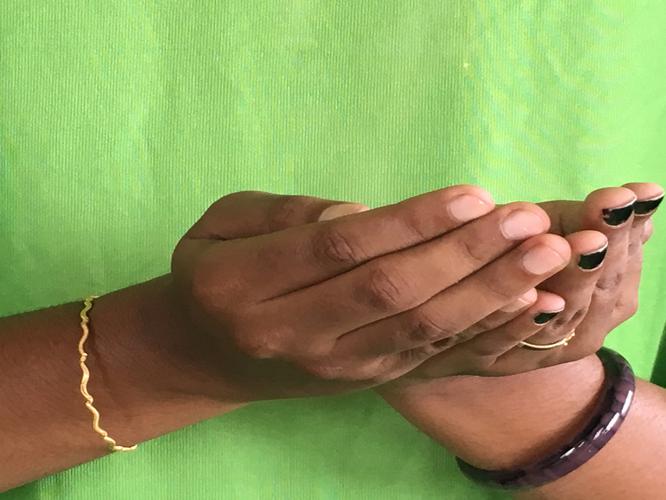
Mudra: Pushpaputa
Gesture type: double_hand